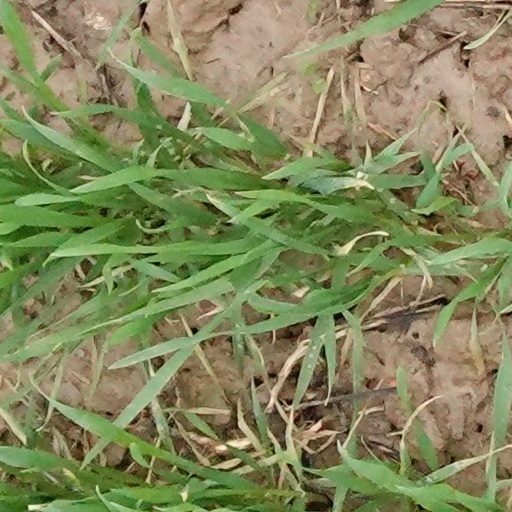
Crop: wheat